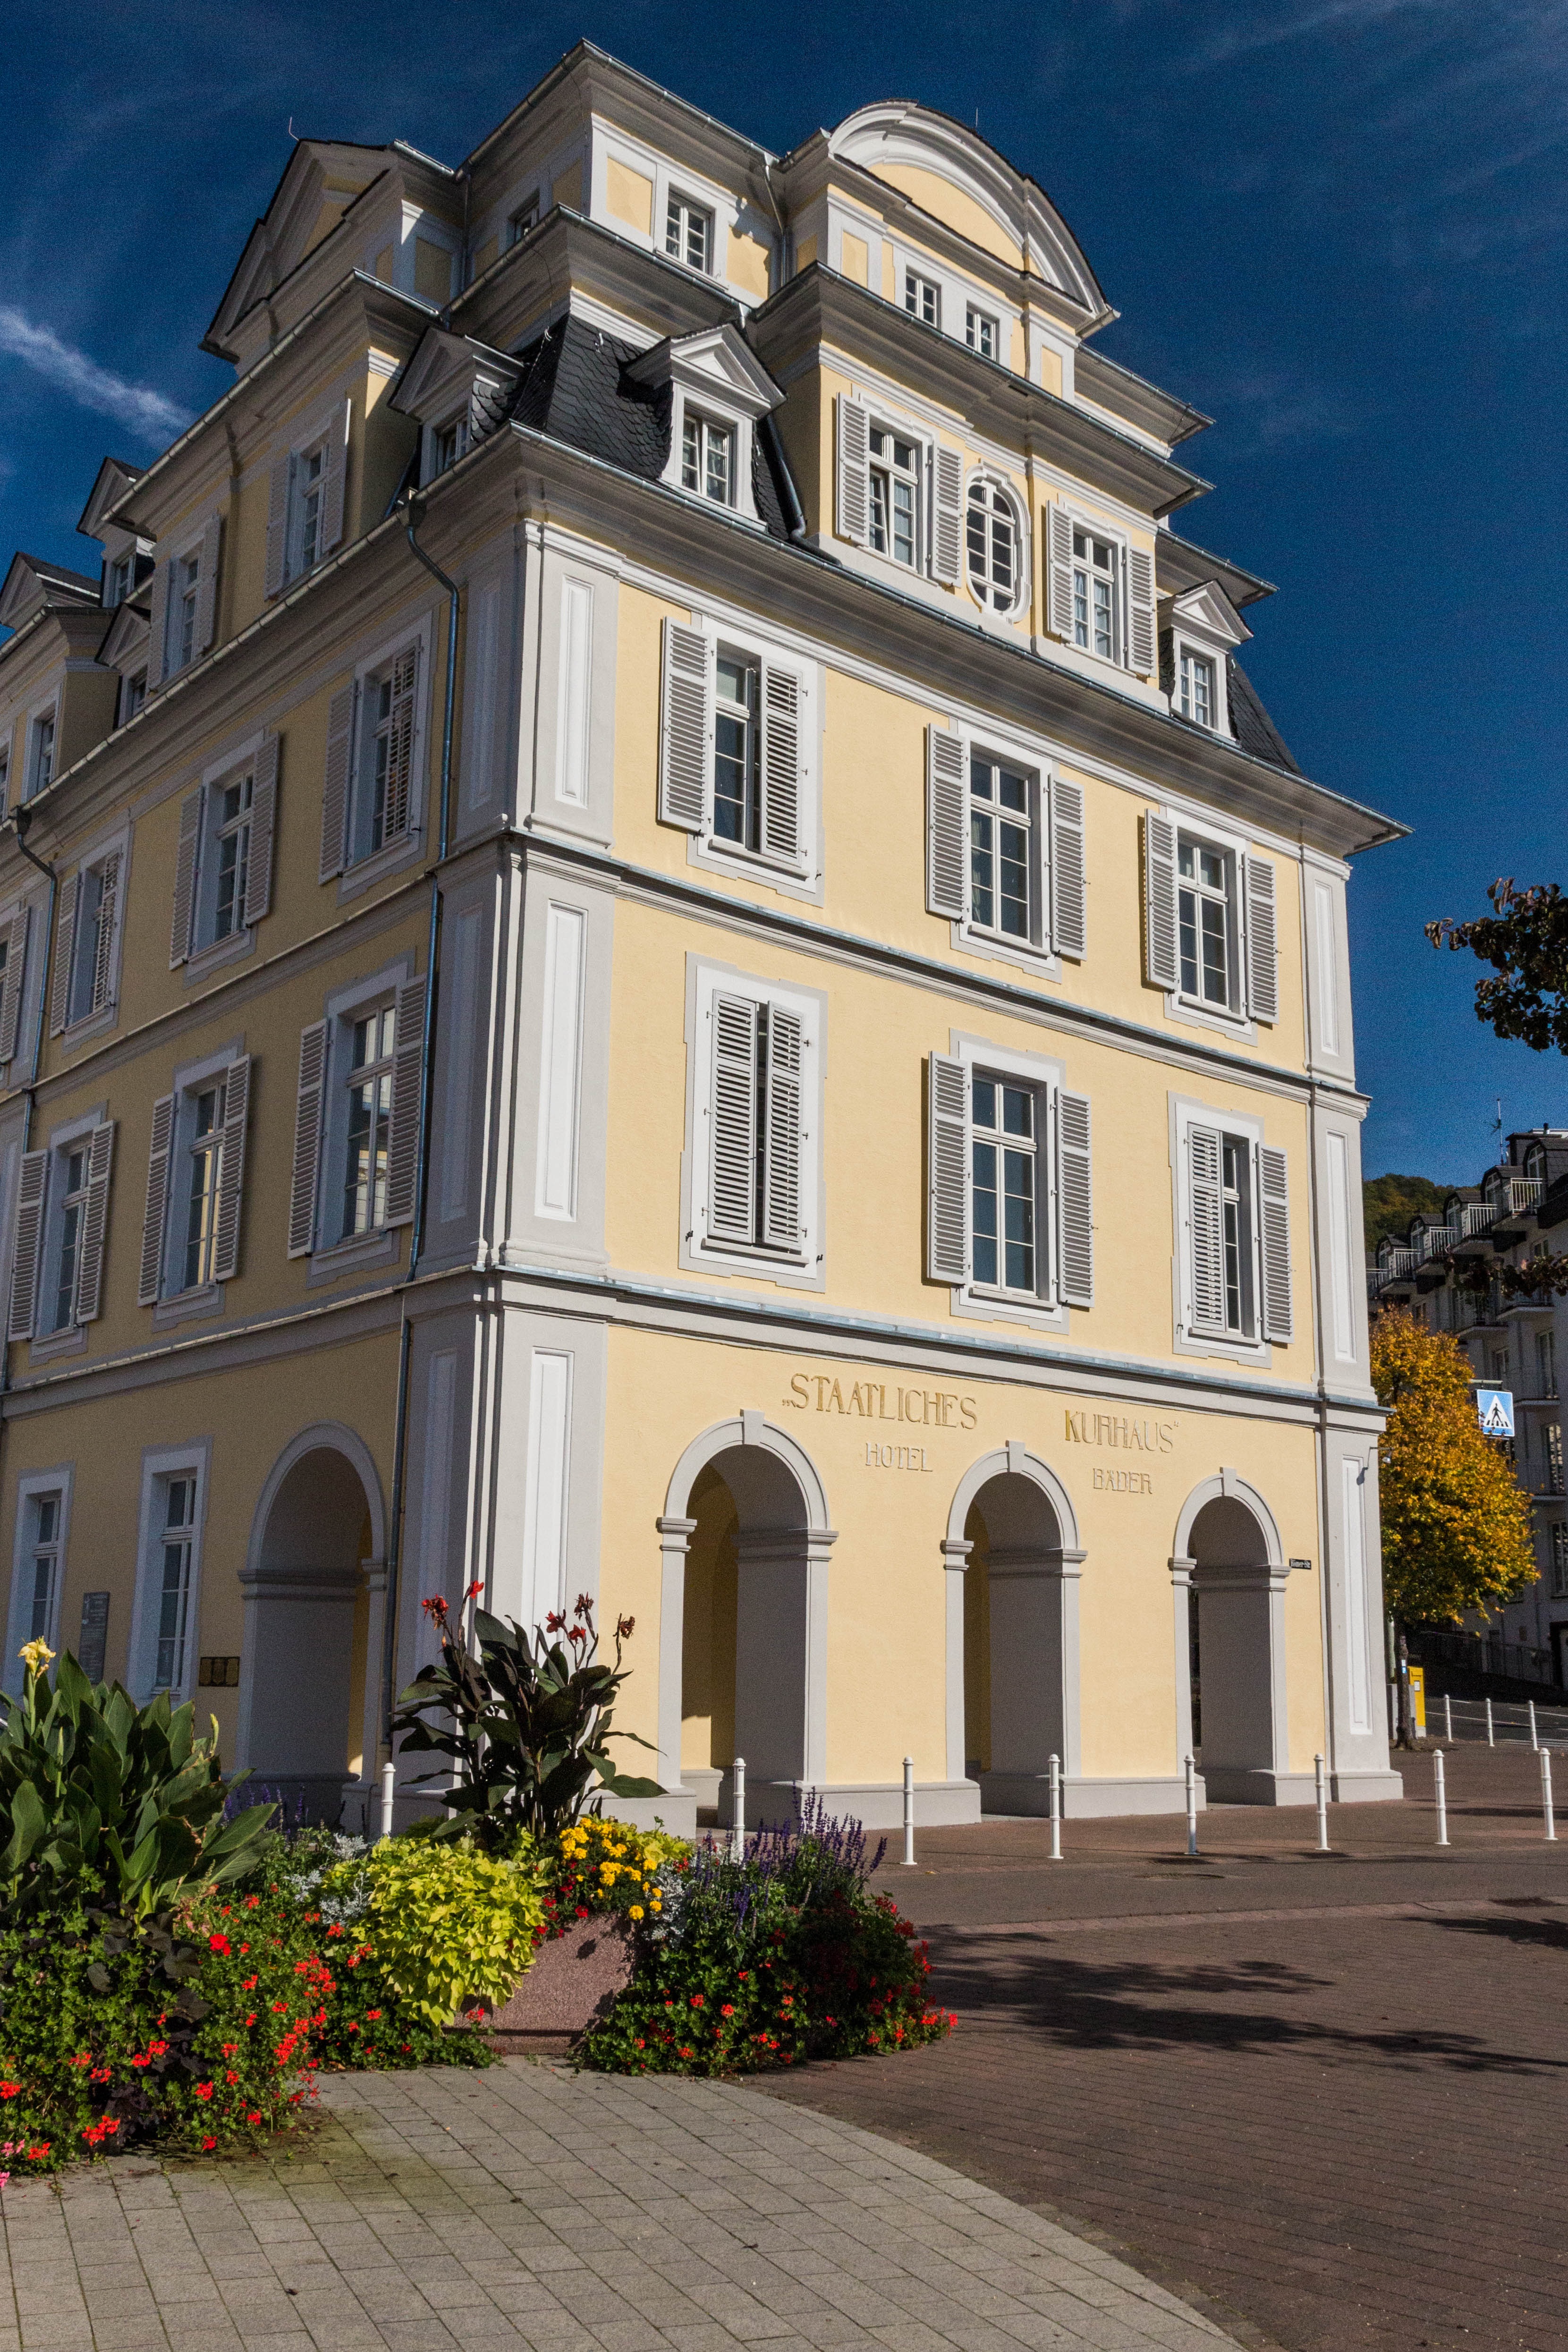
landscape, architecture, mansion, house, building, chateau, palace, home, downtown, autumn, landmark, facade, property, germany, estate, sachsen, neighbourhood, lahn, classical architecture, bad ems